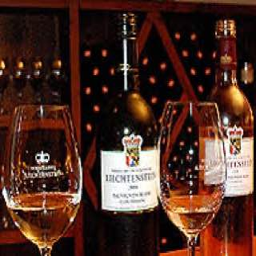
The Prince of Liechtenstein's wine cellars